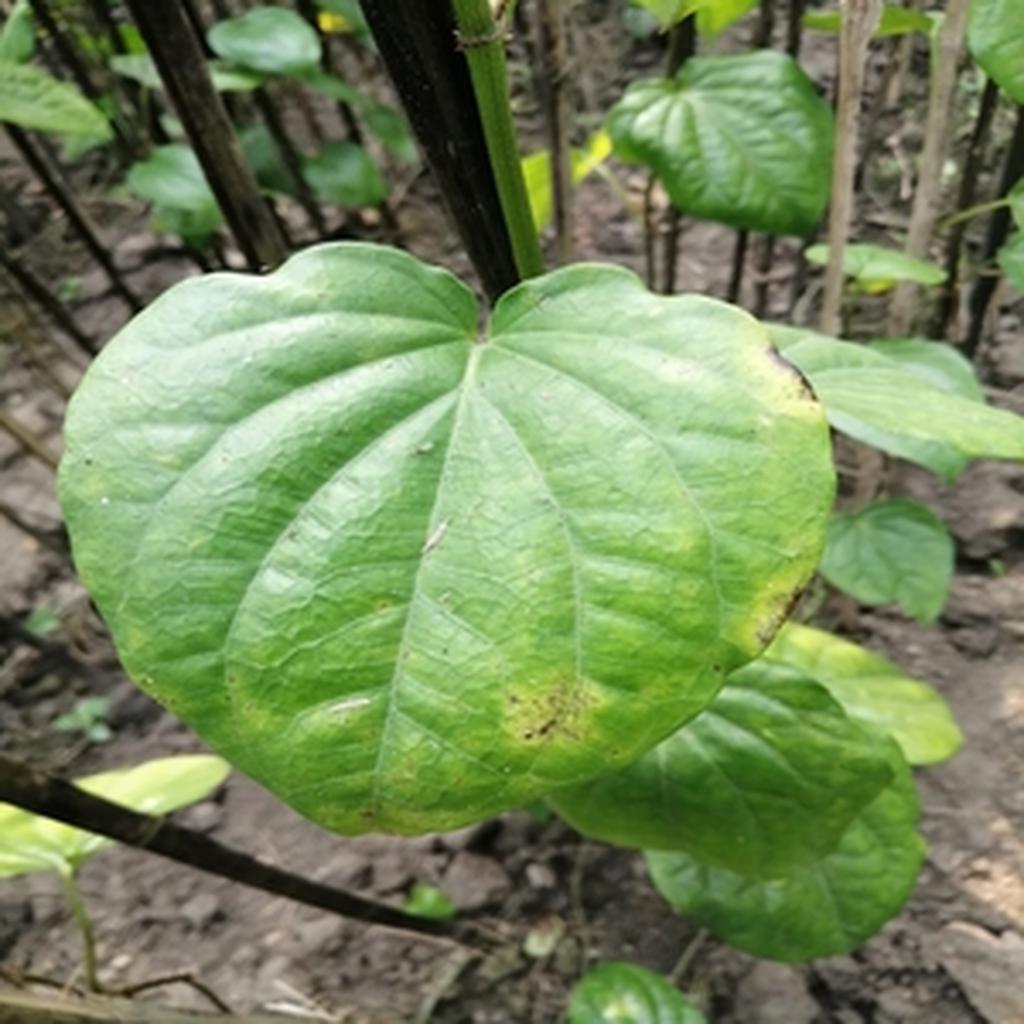
Label: Leaf_Rot